Question: Please indicate a possible affordance area of the baseball bat that can be used for holding
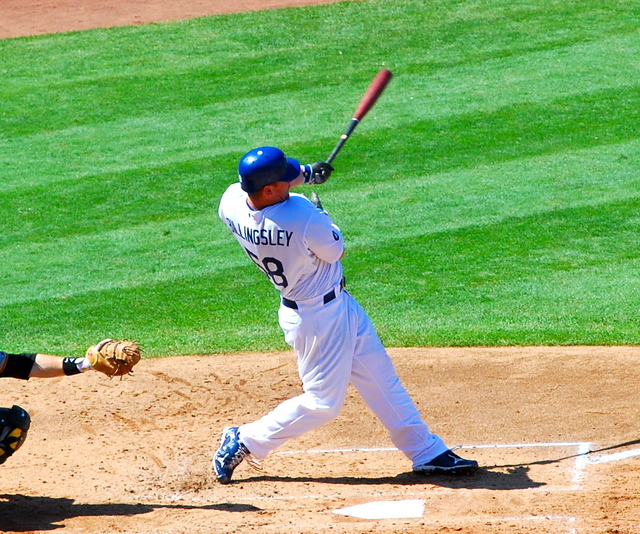
Answer: [310.046, 159.263, 336.98, 188.539]